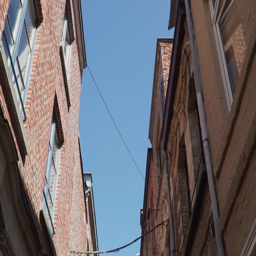
touristic view of the city